Elisha Cuthbert

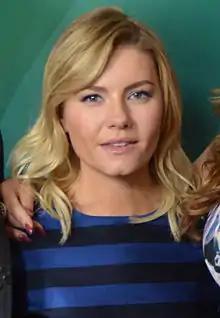
Cuthbert in 2015

Elisha Ann Cuthbert (born November 30, 1982) is a Canadian actress. As a child actress, she made her first televised appearance as an extra on "Are You Afraid of the Dark?" and co-hosted "Popular Mechanics for Kids". She made her feature-film debut in the 1997 Canadian family drama "Dancing on the Moon". Her first major lead role came in the 1998 drama film "Airspeed (No Control)" alongside Joe Mantegna. In 2001, she starred in the movie "Lucky Girl", for which she received her first award, the Gemini Awards.